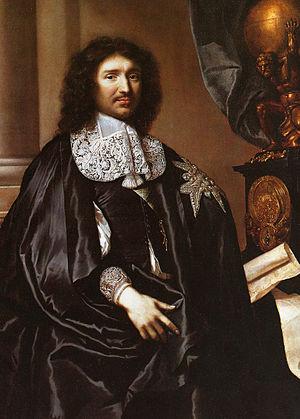
L’histoire de la soierie à Lyon comprend l'étude de l'ensemble des acteurs de l'industrie de la soie à Lyon. Le secteur soyeux lyonnais tout au long de son histoire comprend toutes les étapes de la fabrication et de la vente d'un tissu en soie à partir de la soie grège : filature, création d'un motif, tissage, apprêt, commercialisation. L'ensemble du secteur est dénommé la « Fabrique ».
Lyon à l'époque moderne est une cité redevenue ordinaire après la période dorée de la Renaissance et les souffrances des conflits religieux.